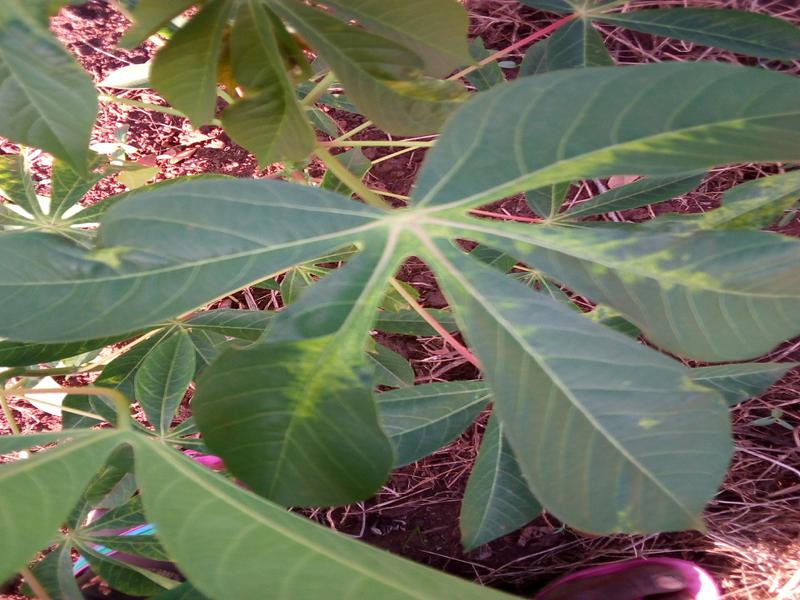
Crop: cassava
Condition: mosaic_disease